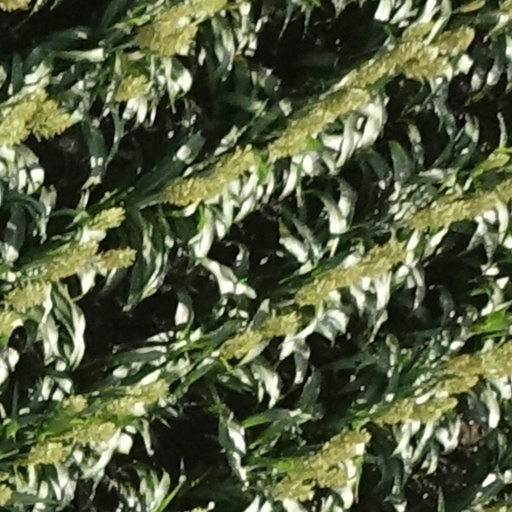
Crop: sorghum